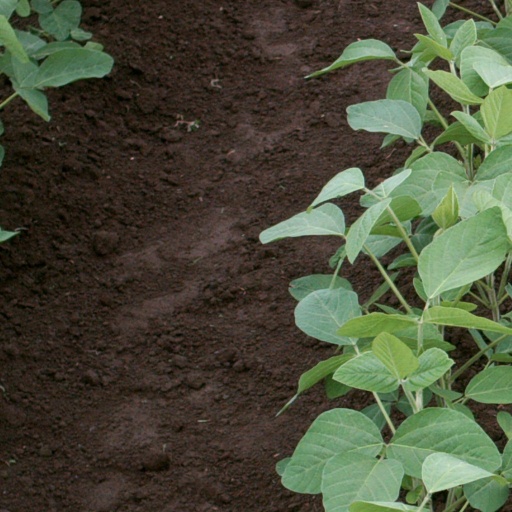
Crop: soybean